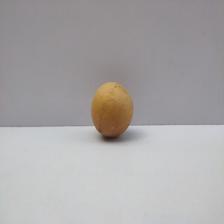
Size: Medium